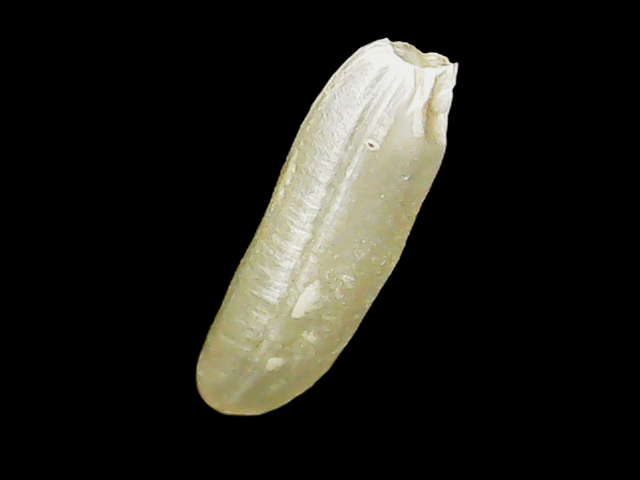
Rice variety: Binadhan16